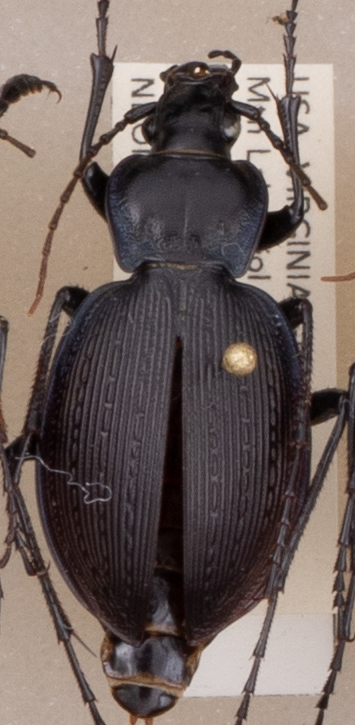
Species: Carabus goryi
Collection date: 2018-09-11
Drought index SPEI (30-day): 0.396
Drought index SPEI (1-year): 0.828
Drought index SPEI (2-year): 0.988